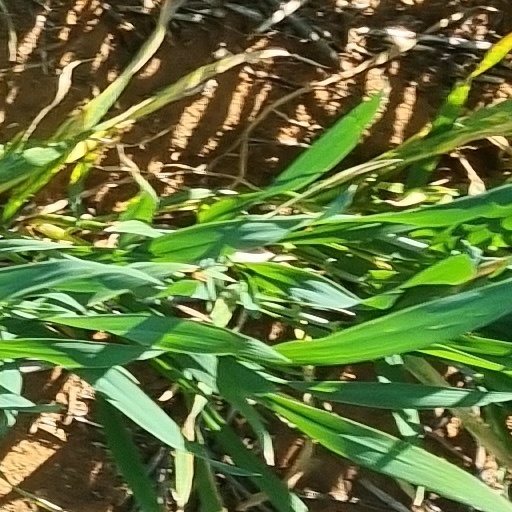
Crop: wheat